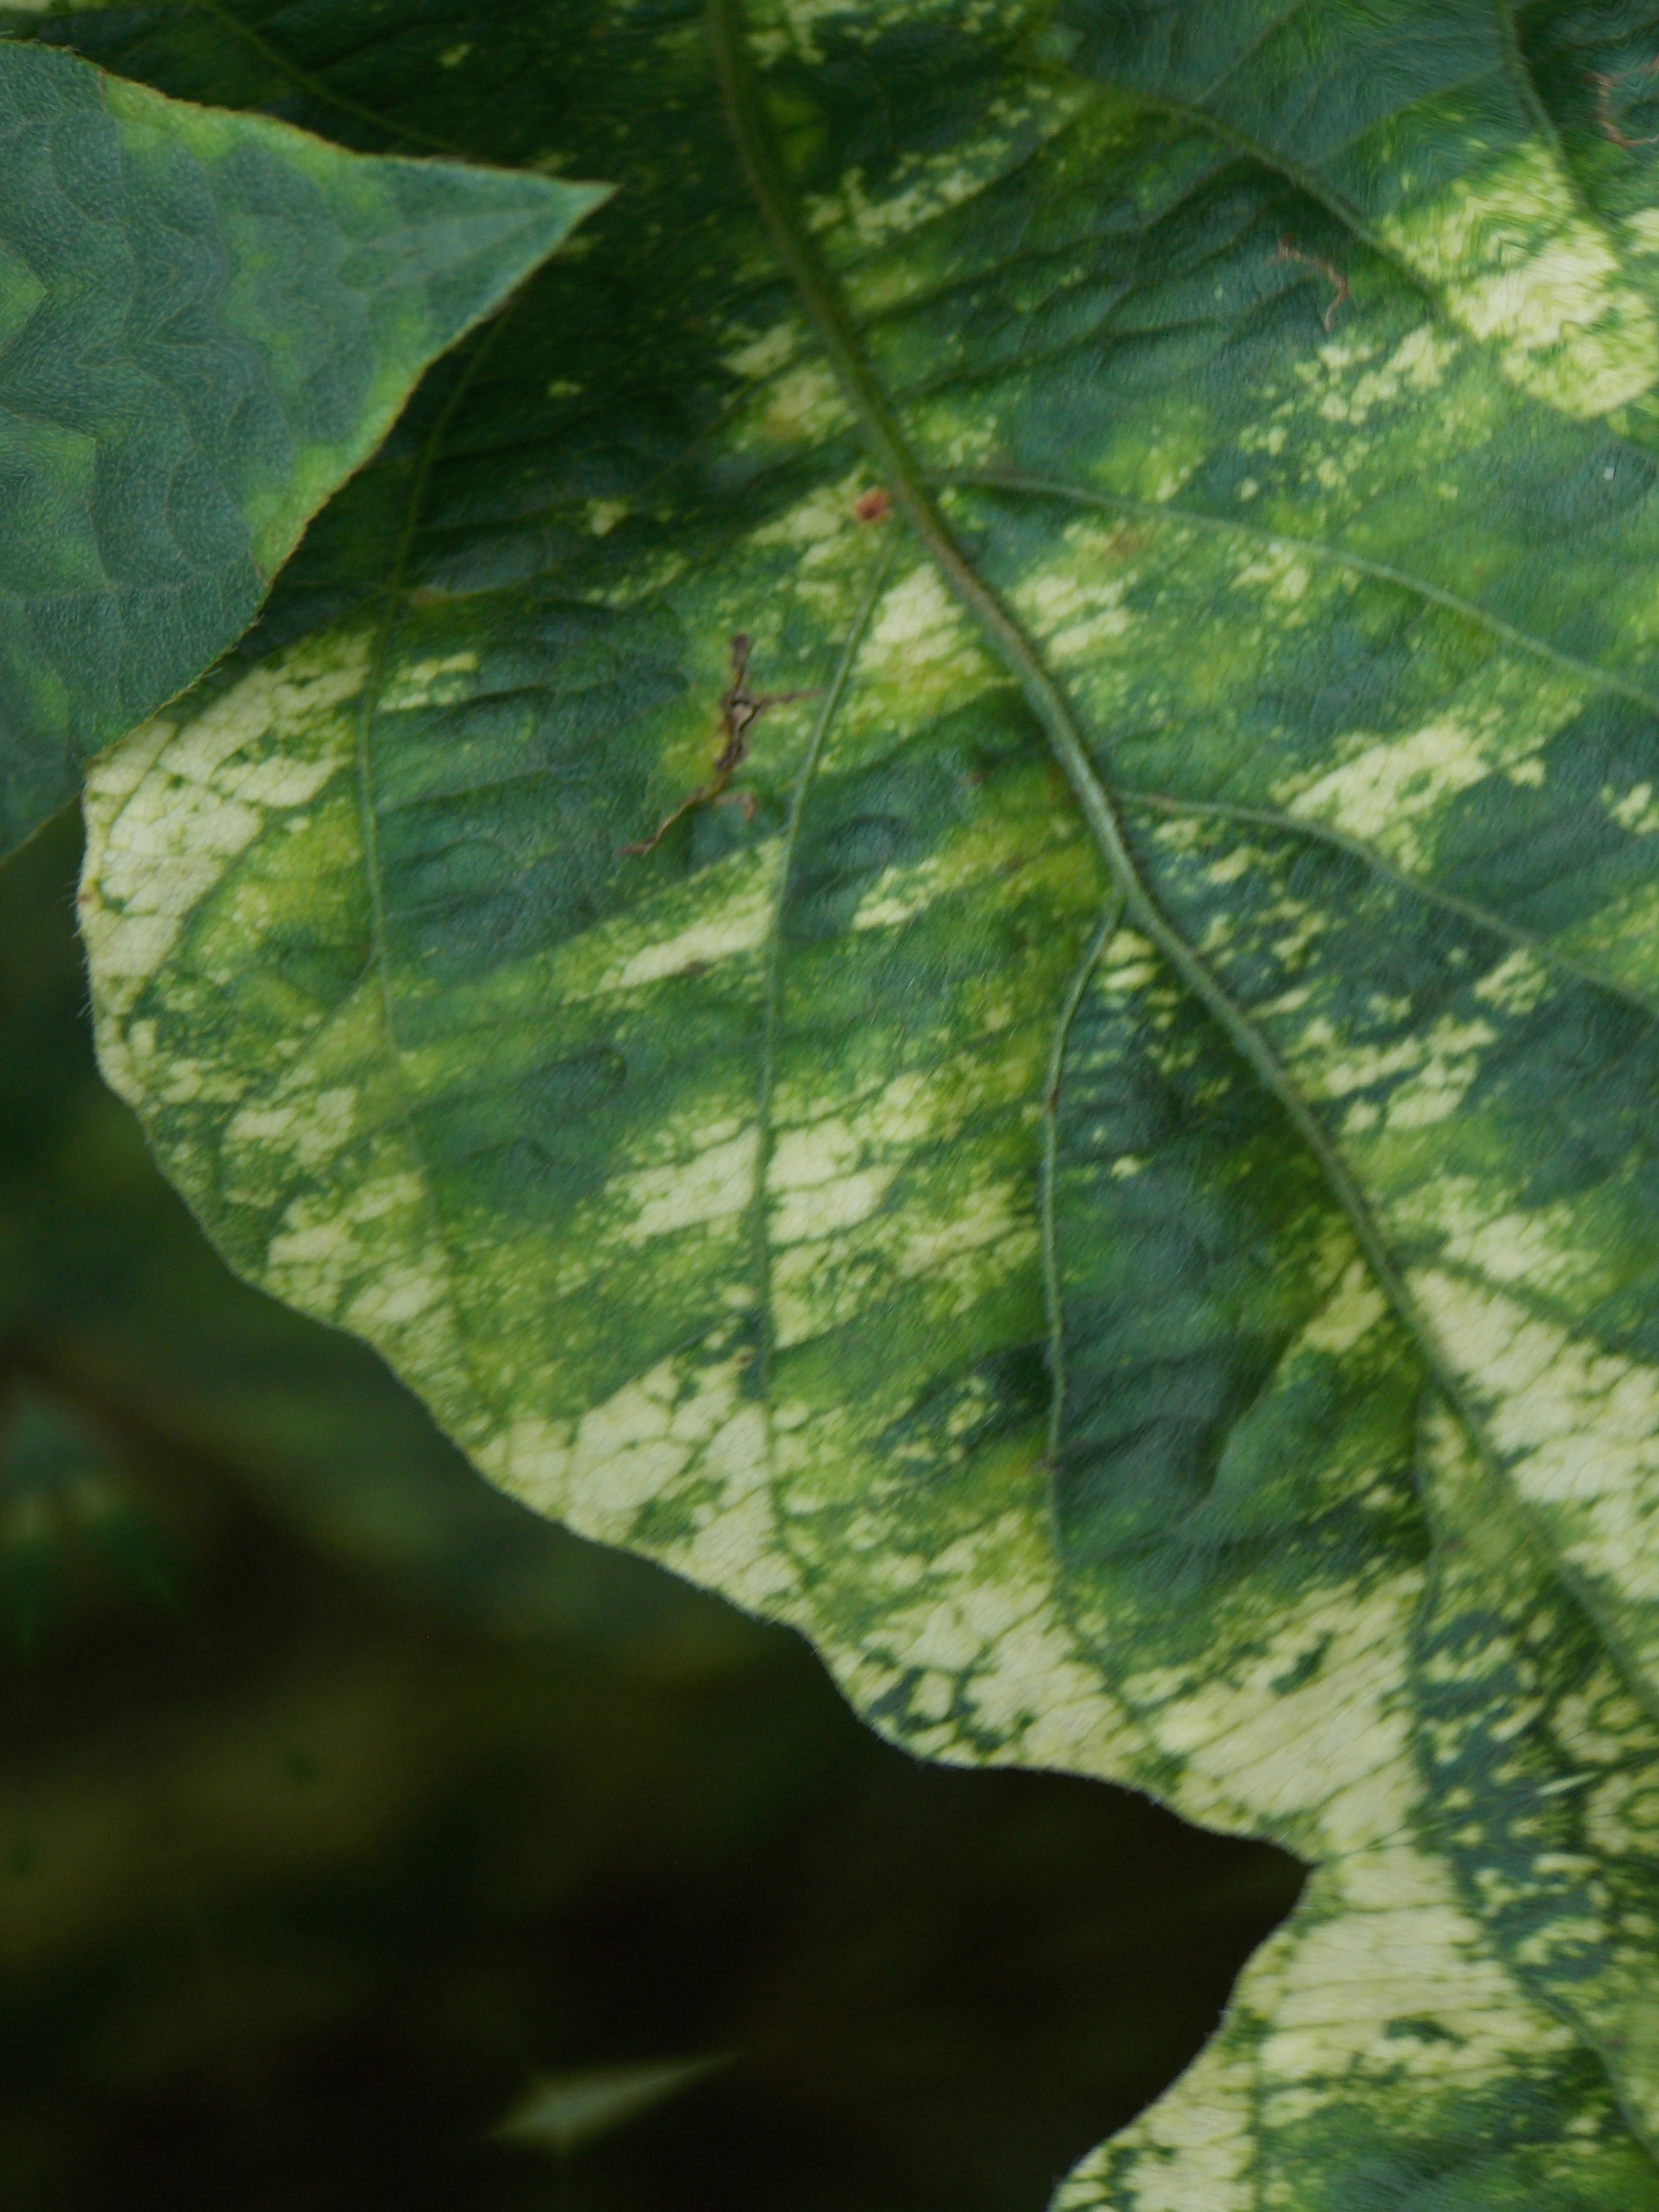
Label: Disease